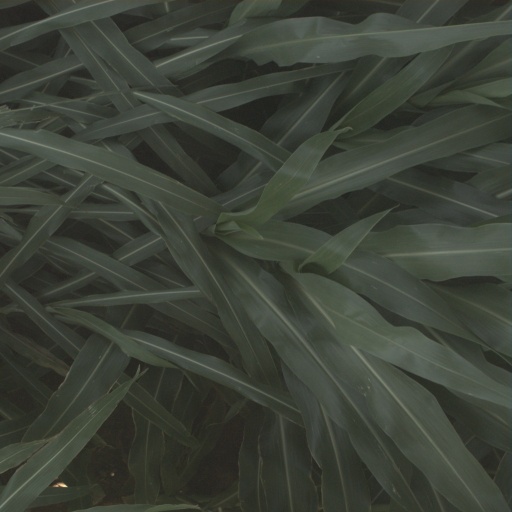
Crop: sorghum